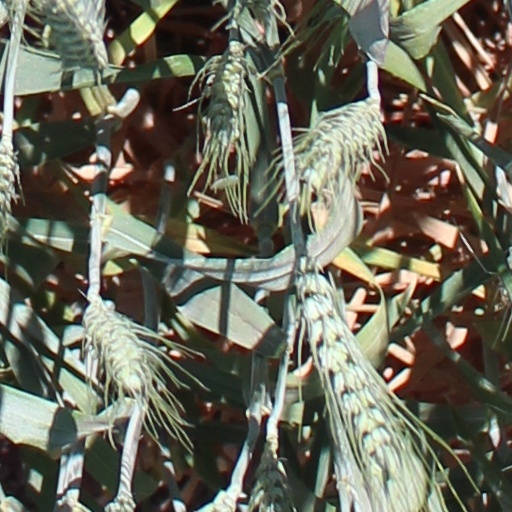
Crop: wheat